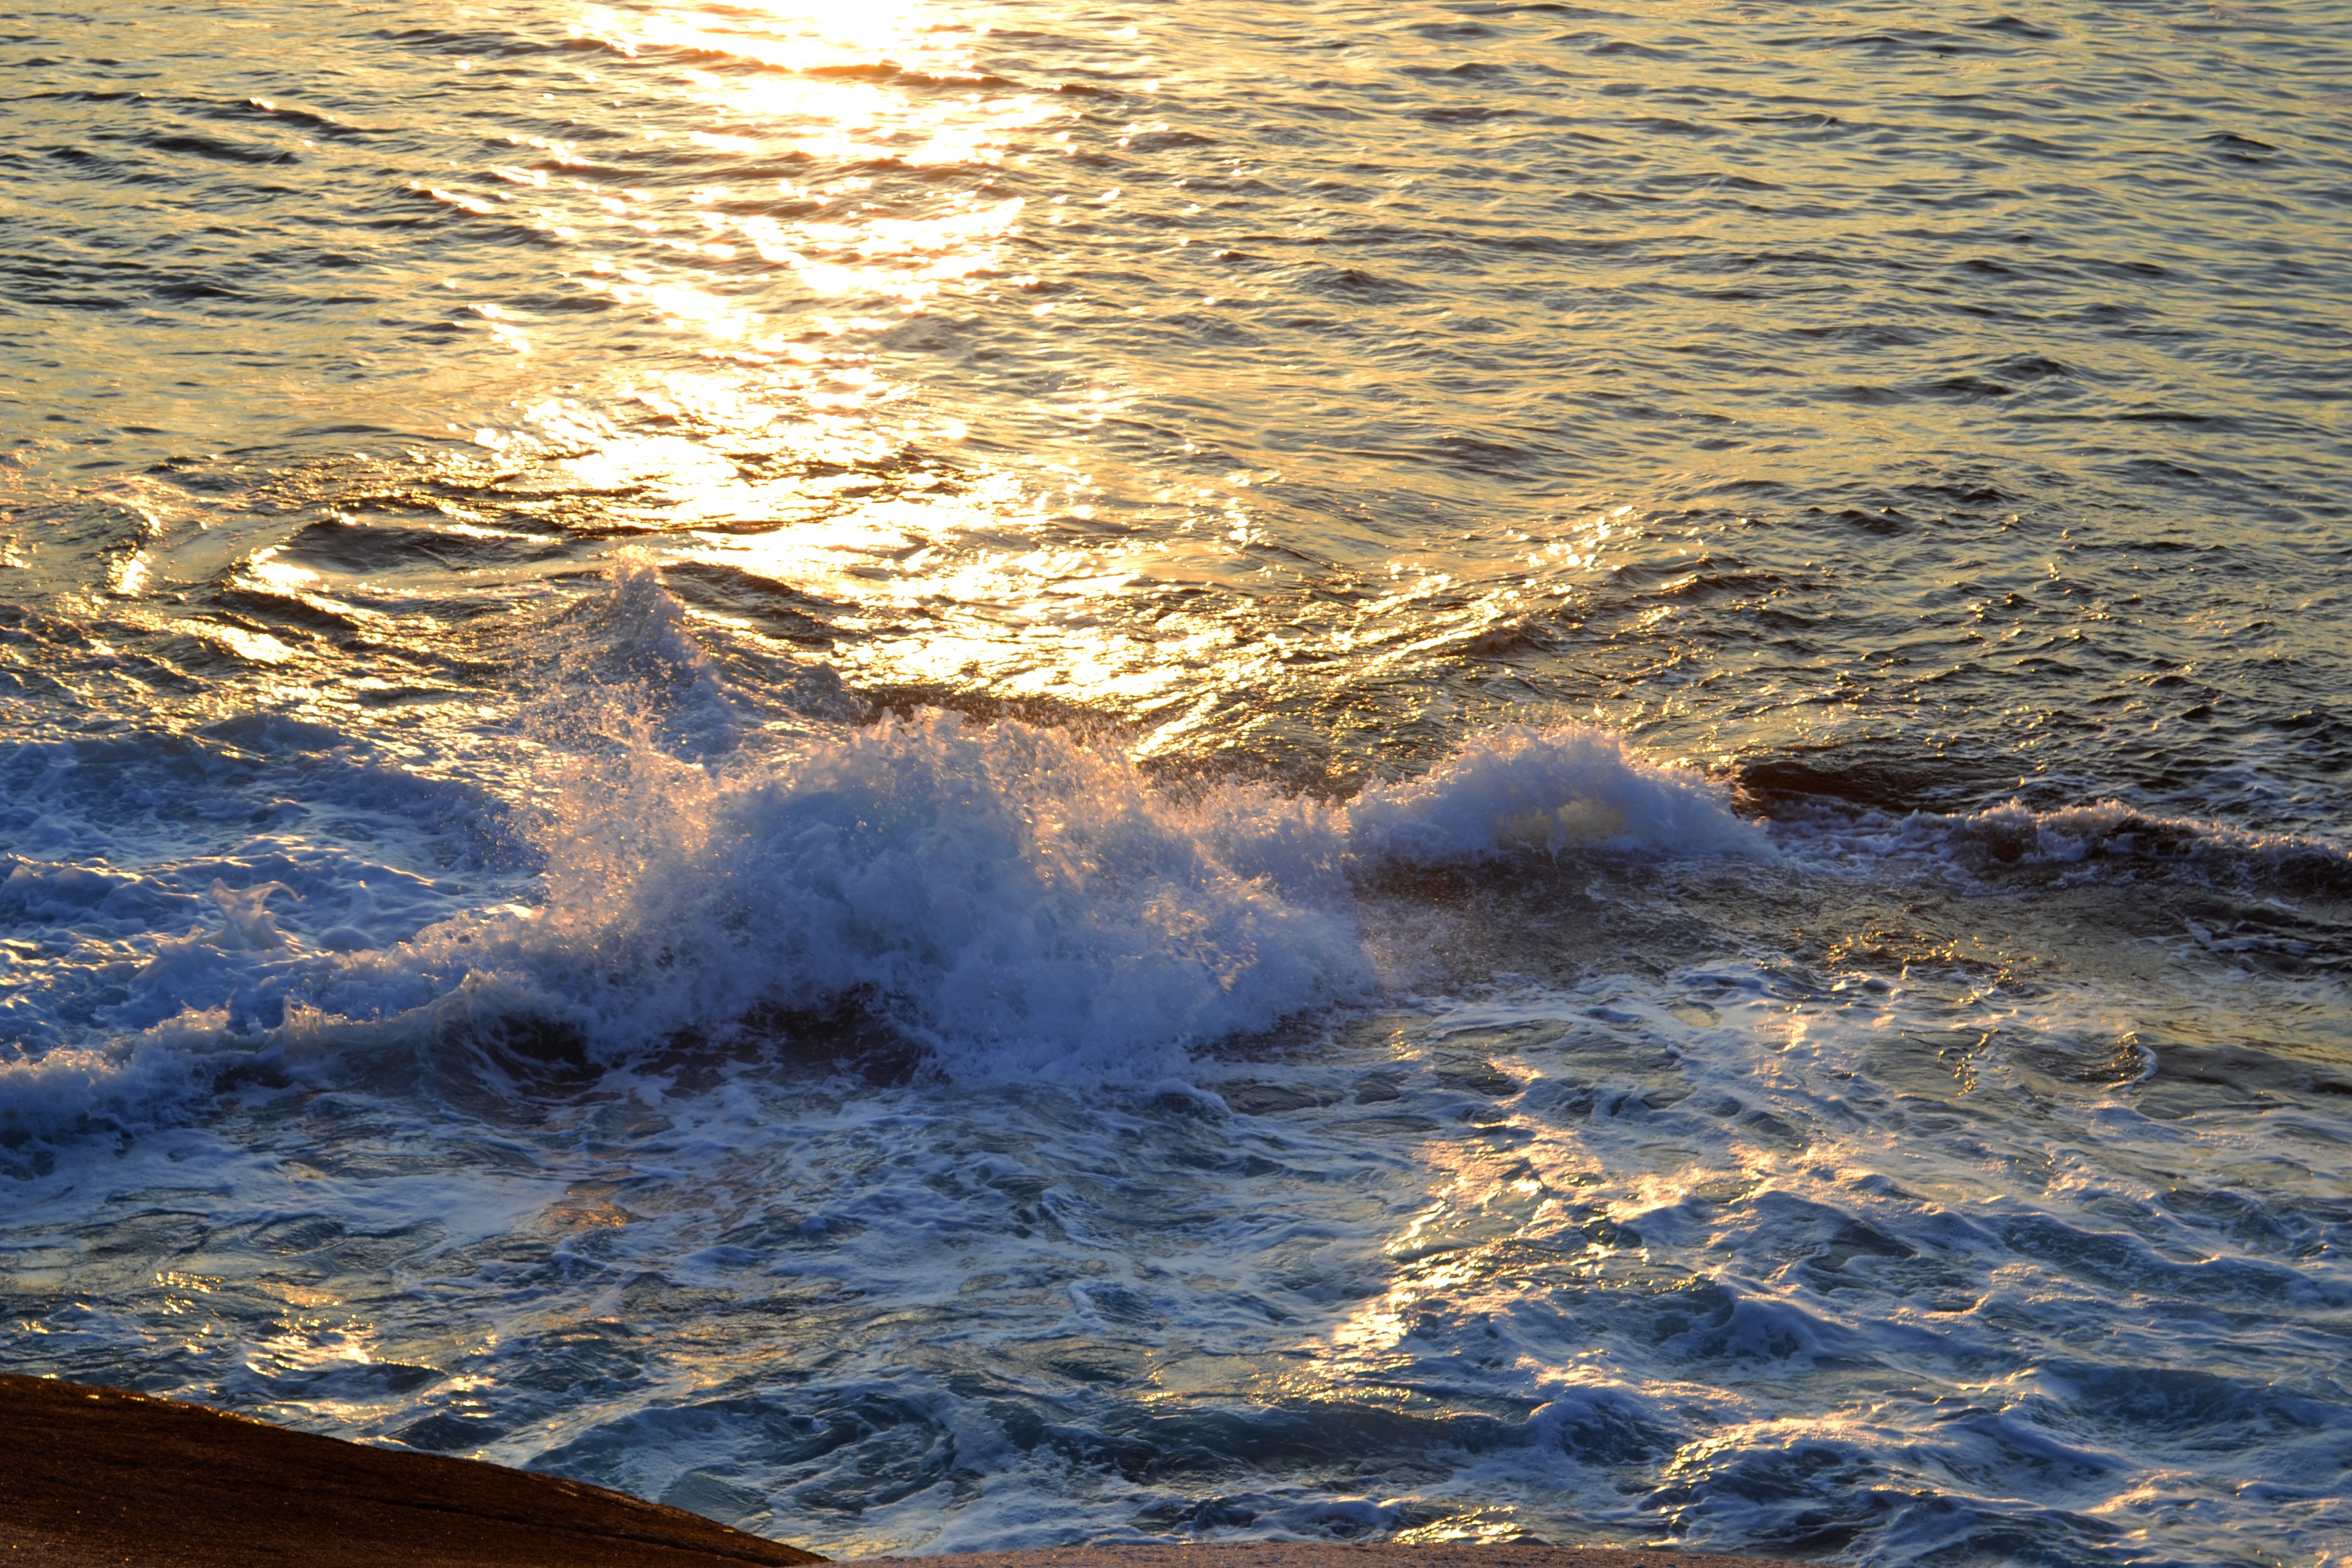
beach, sea, coast, water, sand, rock, ocean, horizon, cloud, sunrise, sunset, sunlight, shore, wave, reflection, splash, spray, body of water, rocks, waves, wind wave